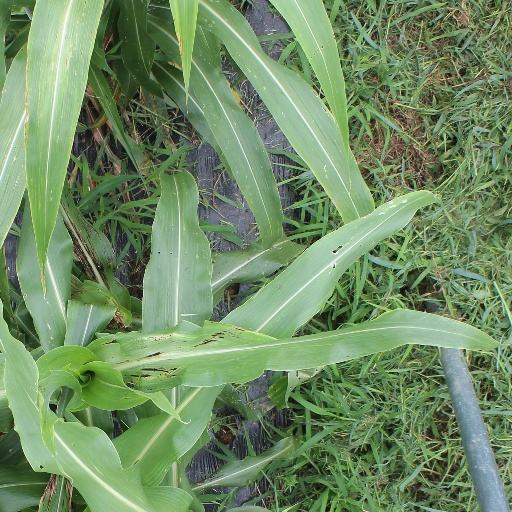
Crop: sorghum